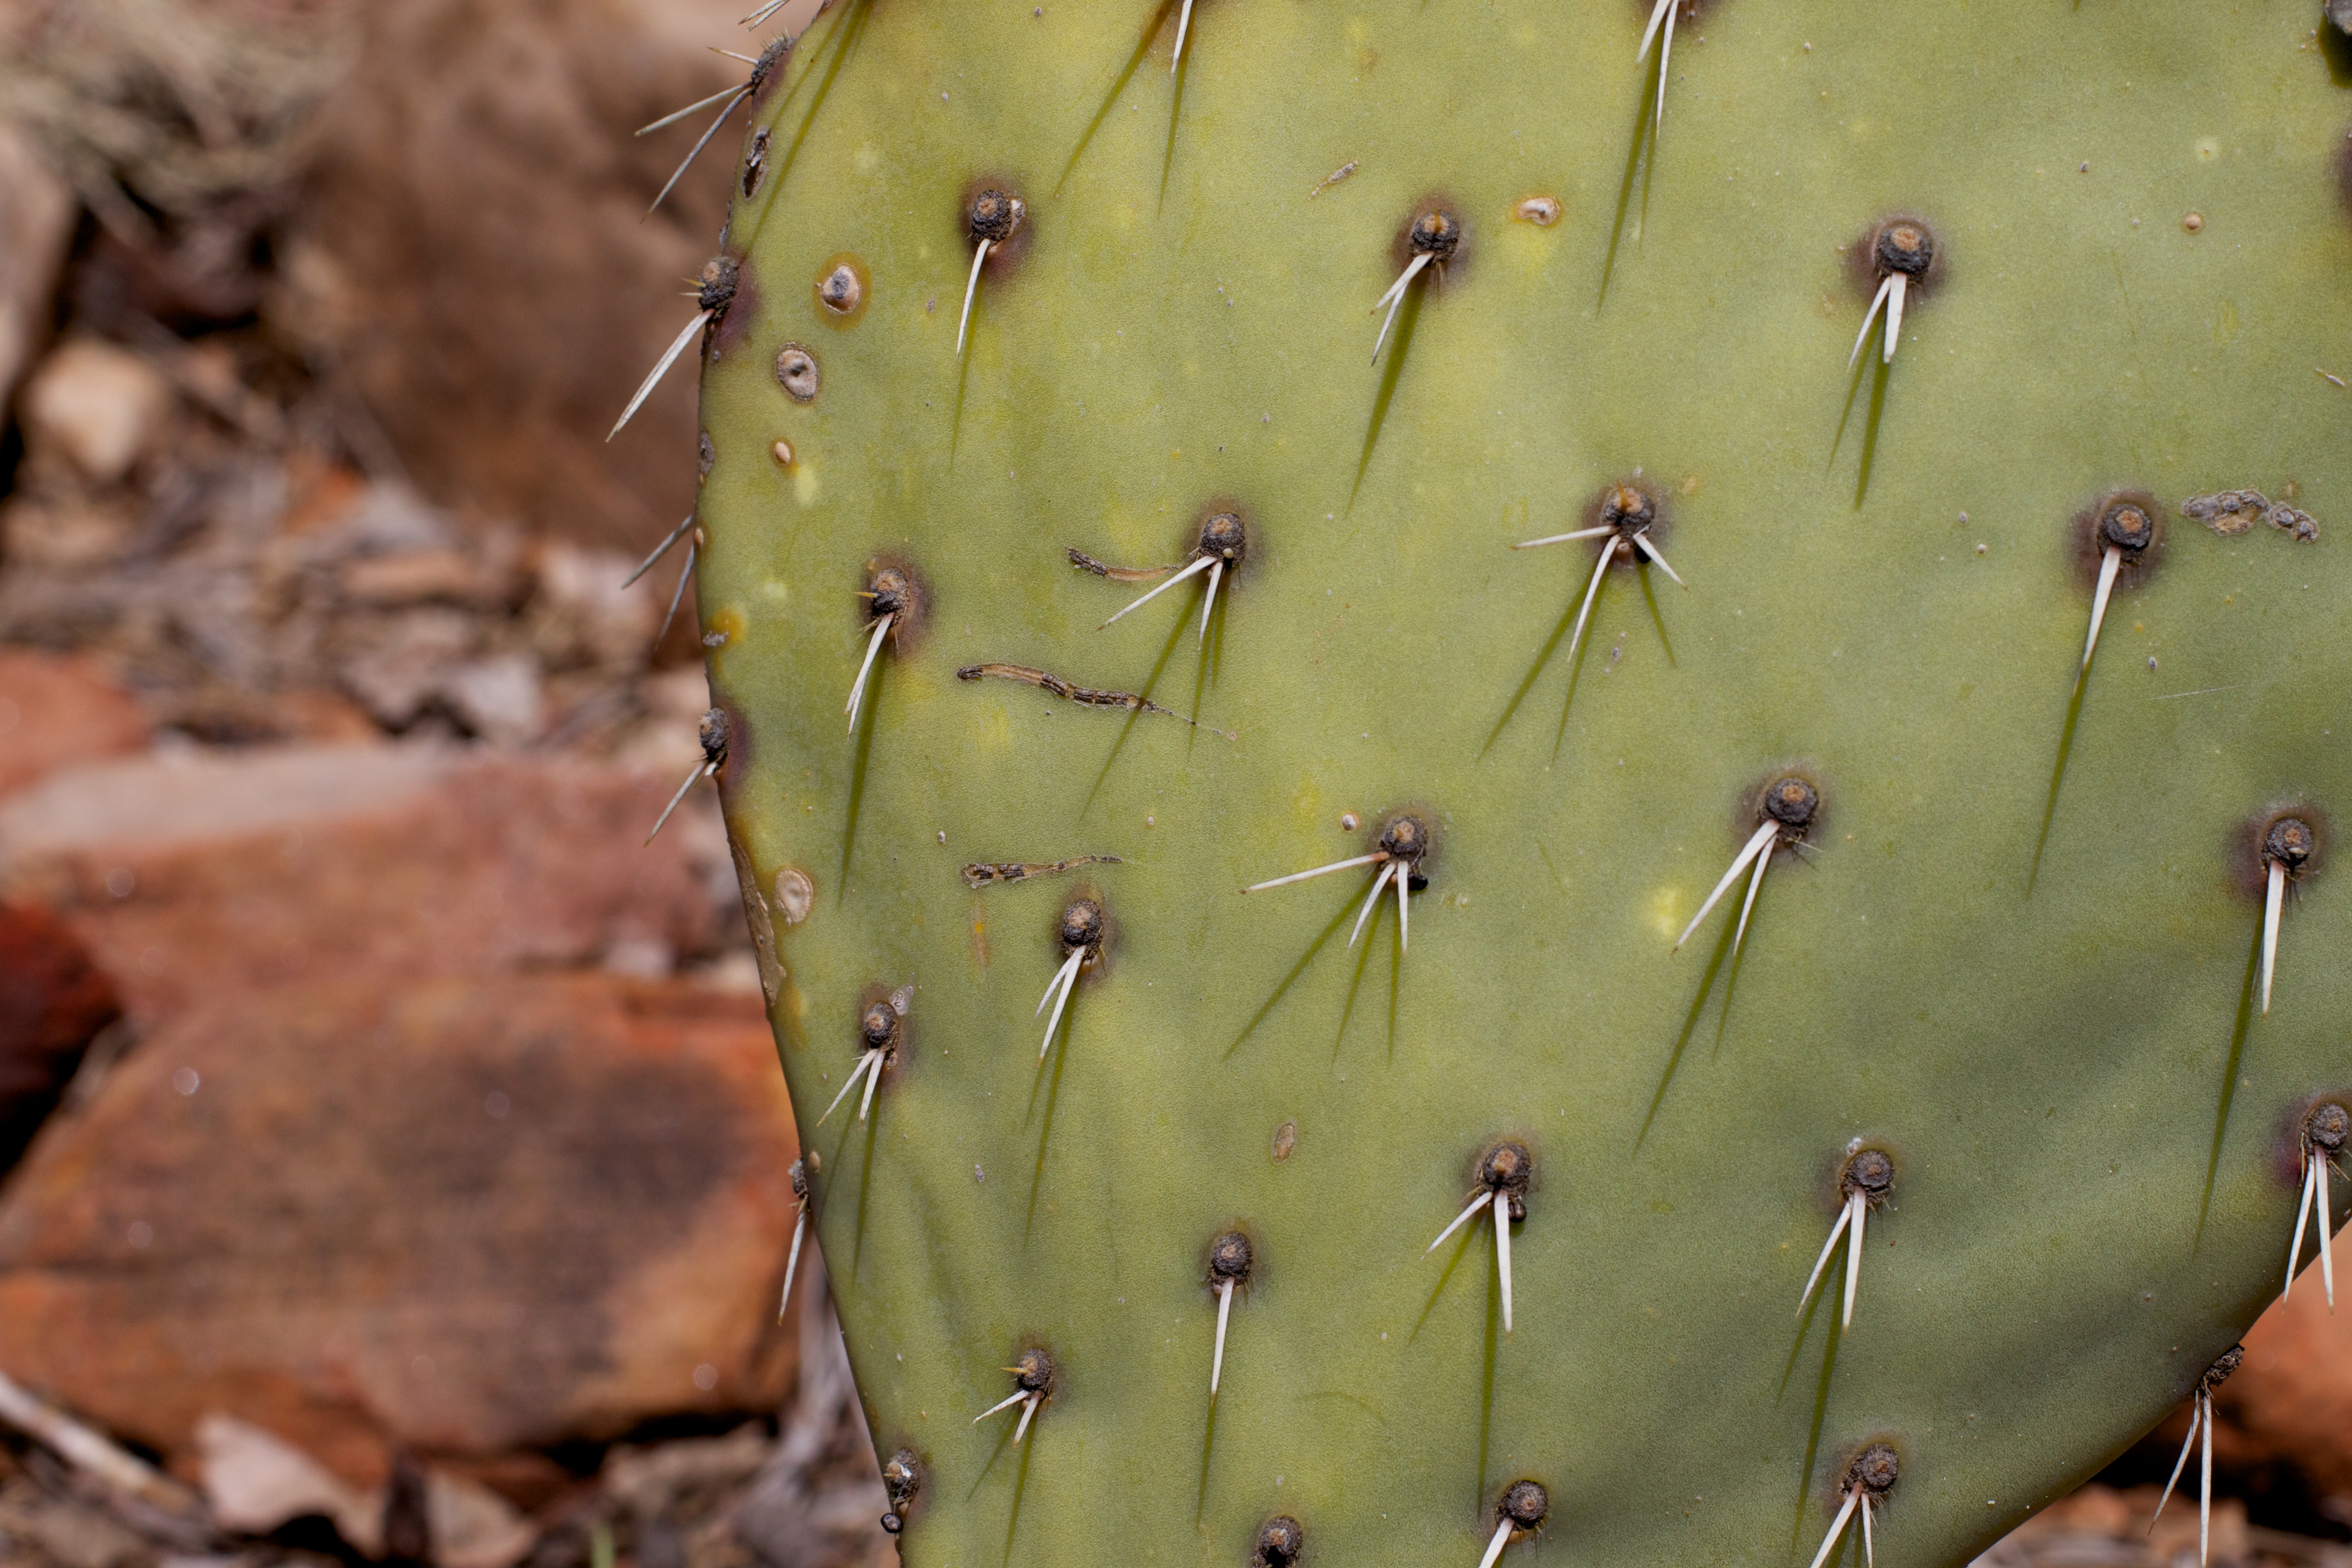
cactus, plant, leaf, produce, botany, flora, fauna, dailyshoot, caryophyllales, flowering plant, prickly pear, plant stem, land plant, thorns spines and prickles, hedgehog cactus, nopal, san pedro cactus, barbary fig